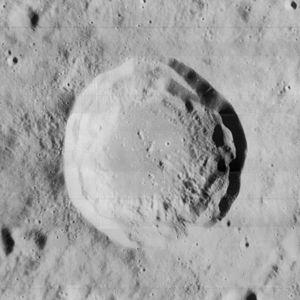
Mairan est un Cratère d'impact lunaire situé sur de la face visible de la Lune au nord de l'Oceanus Procellarum. Il se situe au sud-est du cratère Louville et à l'ouest du Sinus Iridum et de la Mare Imbrium. Le cratère Mairan n'est pas particulièrement érodé par les cratères d'impacts et son contour est bien visible. L'intérieur du rebord retombe sous forme de terrasses. Le cratère satellite « Mairan T » a une forme de dôme lunaire avec un petit craterlet à son sommet. Au sud-ouest part une crevasse, dénommée Rima Mairan et qui se prolonge sur une centaine de kilomètres.